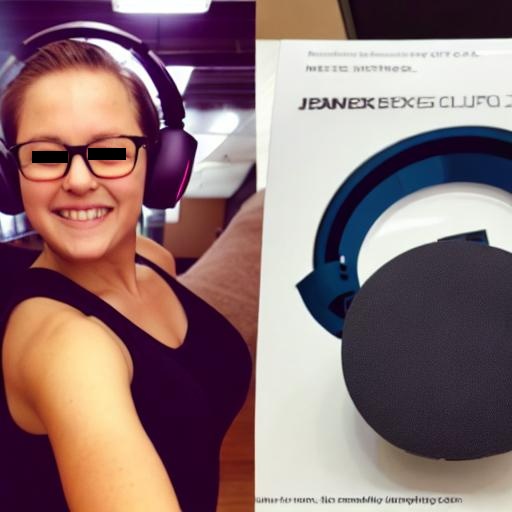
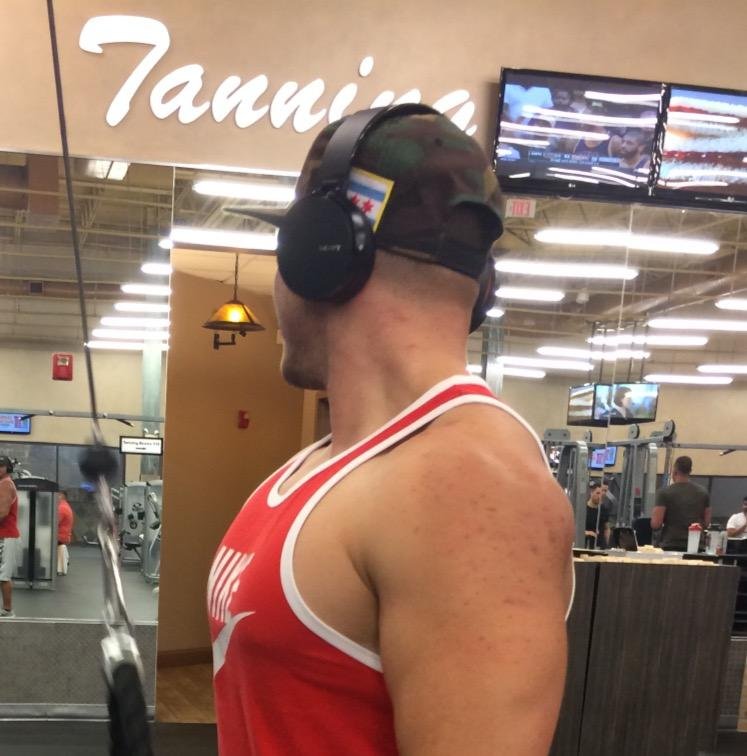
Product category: headphones
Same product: no